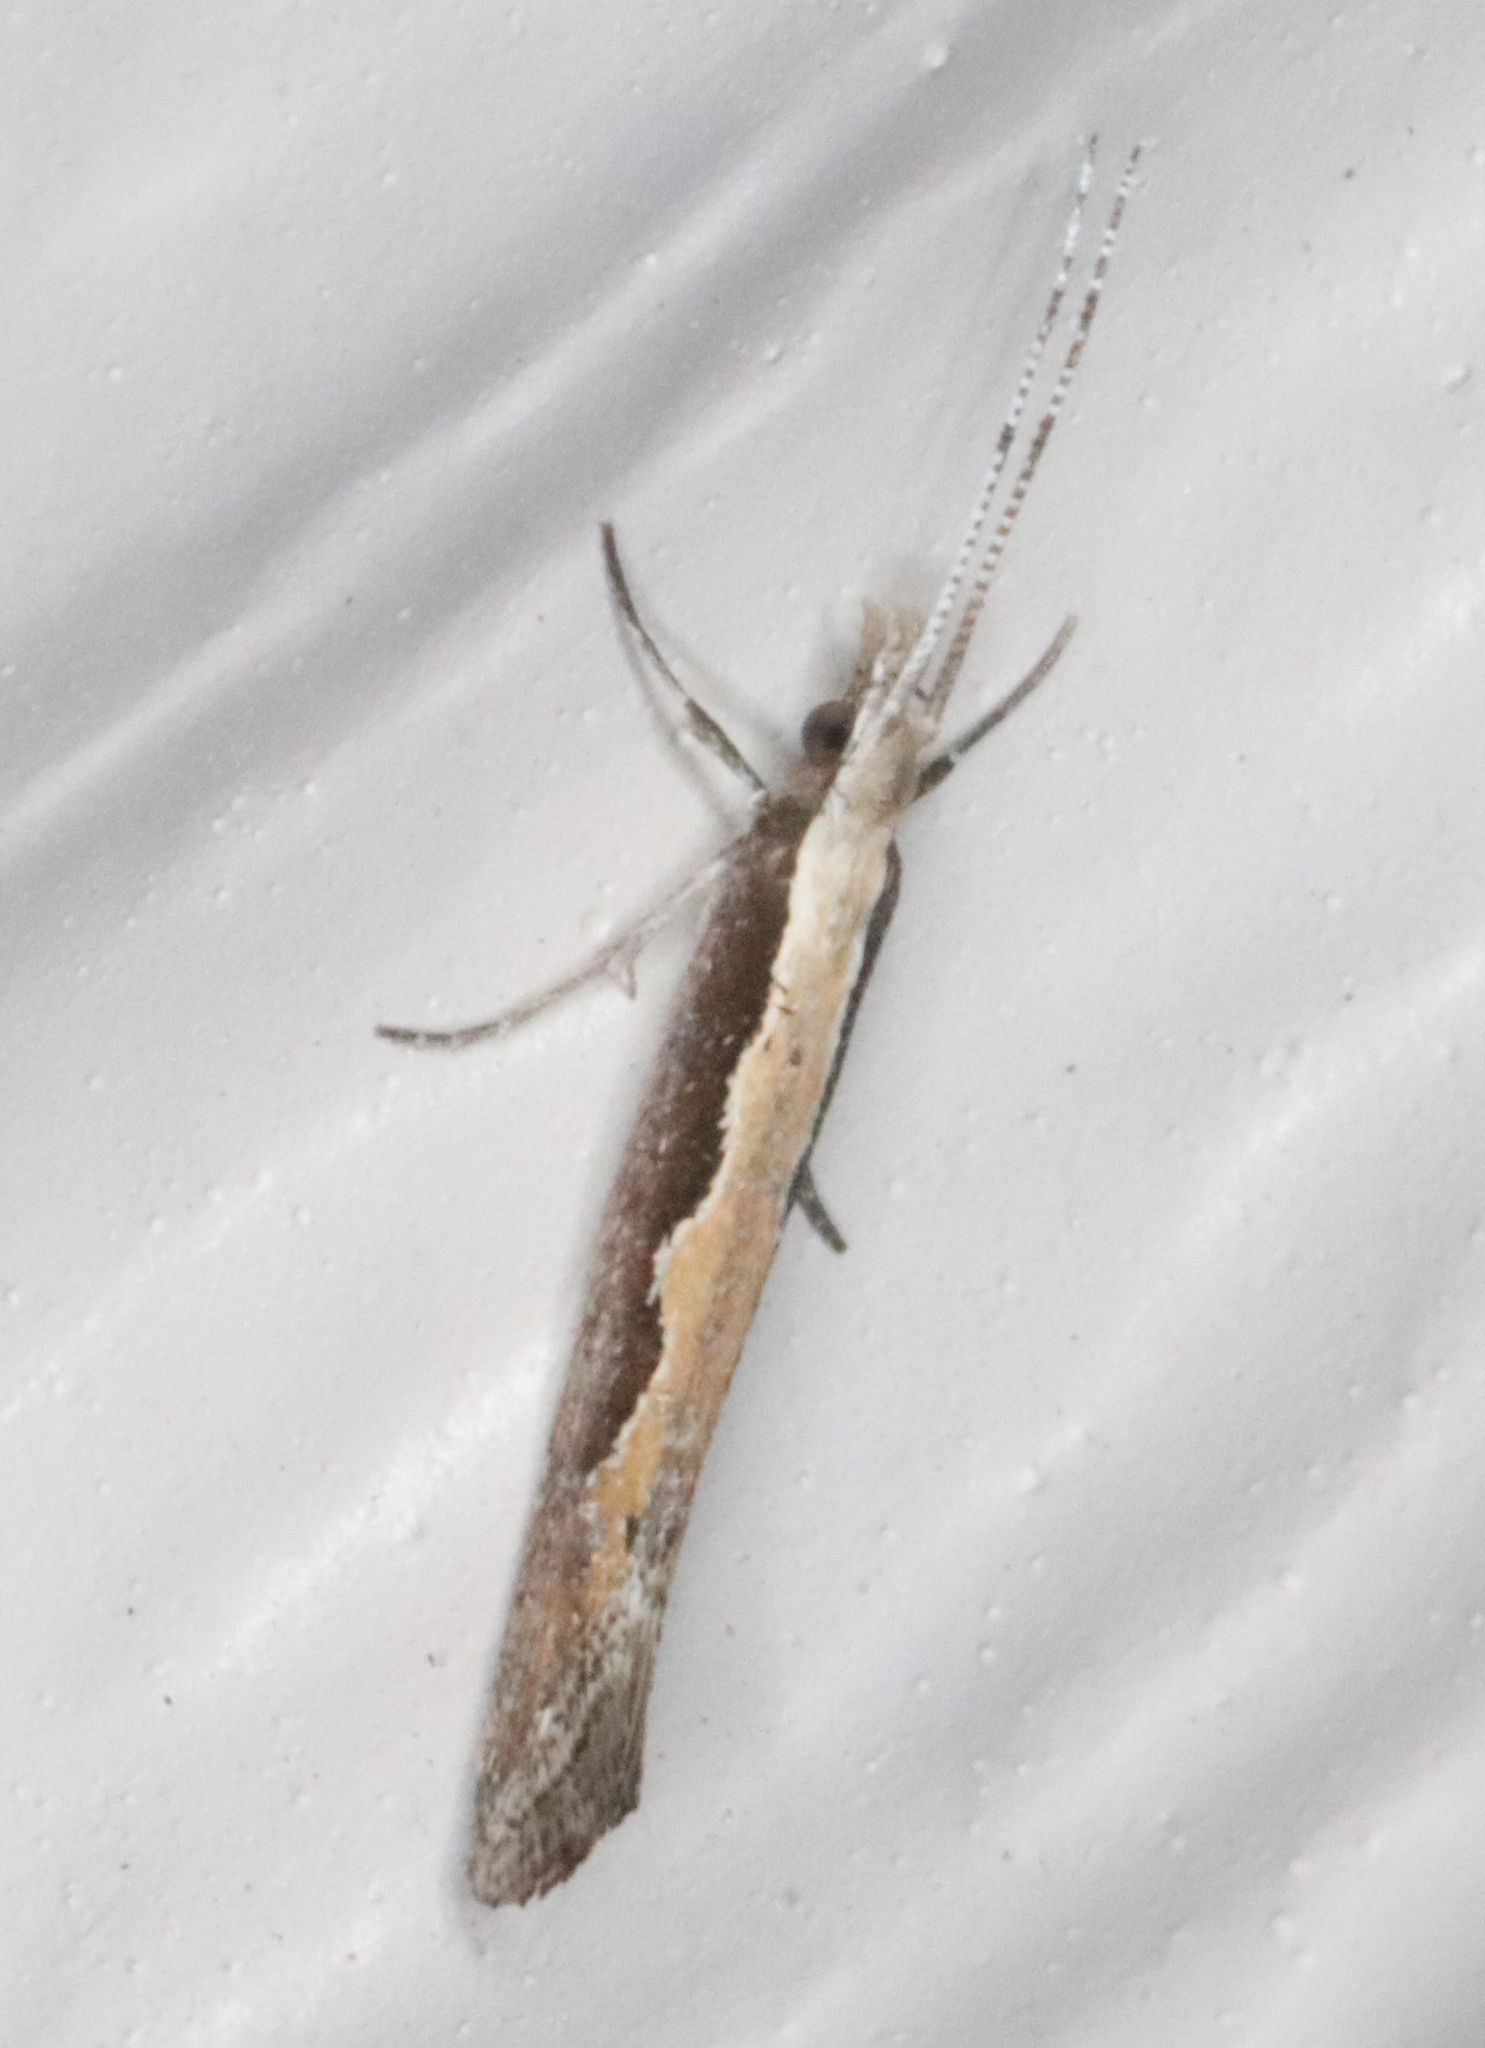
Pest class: diamondback_moth